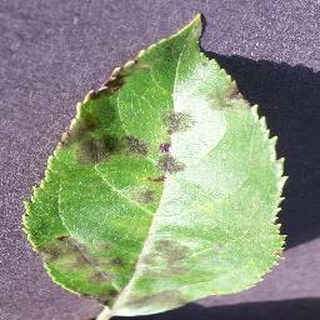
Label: apple_apple_scab